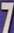
Number: 7